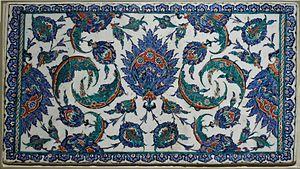
Panneau de revêtement à décor saz.
Le style saz s'applique à une forme décorative déployée sous l'empire ottoman, reconnaissable en particulier à la présence de longues feuilles dentelées.